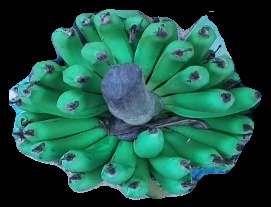
Variety: pachbale
Grade: grade2